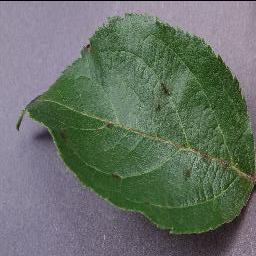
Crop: apple
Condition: scab